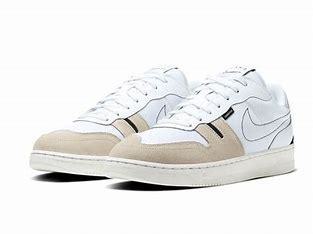
Brand: Nike
Model: Squash Type